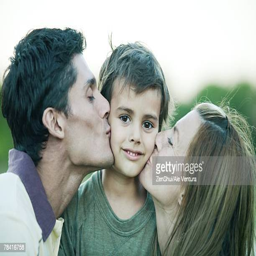
boy being kissed on both cheeks by parents , smiling at camera